Institute of Solid State Physics (Bulgaria)

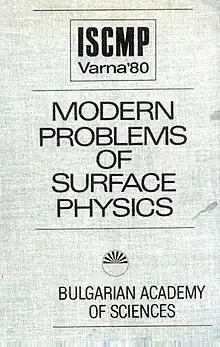
International School of Condensed Matter physics

Decree No 362 of 16 October 1972 by the Ministry Council of Bulgaria established the Institute of Solid State Physics as a successor of the Institute of Physics with Atomic Scientific Experimental Base at the Bulgarian Academy of Sciences, founded by Georgi Nadjakov in 1946. Since 16 February 1982 the Institute of Solid State Physics accepted the name "Georgi Nadjakov Institute of Solid State Physics".